HP Labs

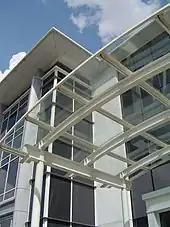
HP Labs Bristol

With Hewlett Packard Enterprise being spun off from Hewlett-Packard on November 1, 2015, and the remaining company being renamed to HP Inc., the research lab also spun off Hewlett Packard Labs to Hewlett Packard Enterprise and HP Labs was kept for HP Inc.